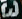
Number: 3